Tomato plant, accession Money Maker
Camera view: vertical (180 deg); turntable rotation: 60 degrees
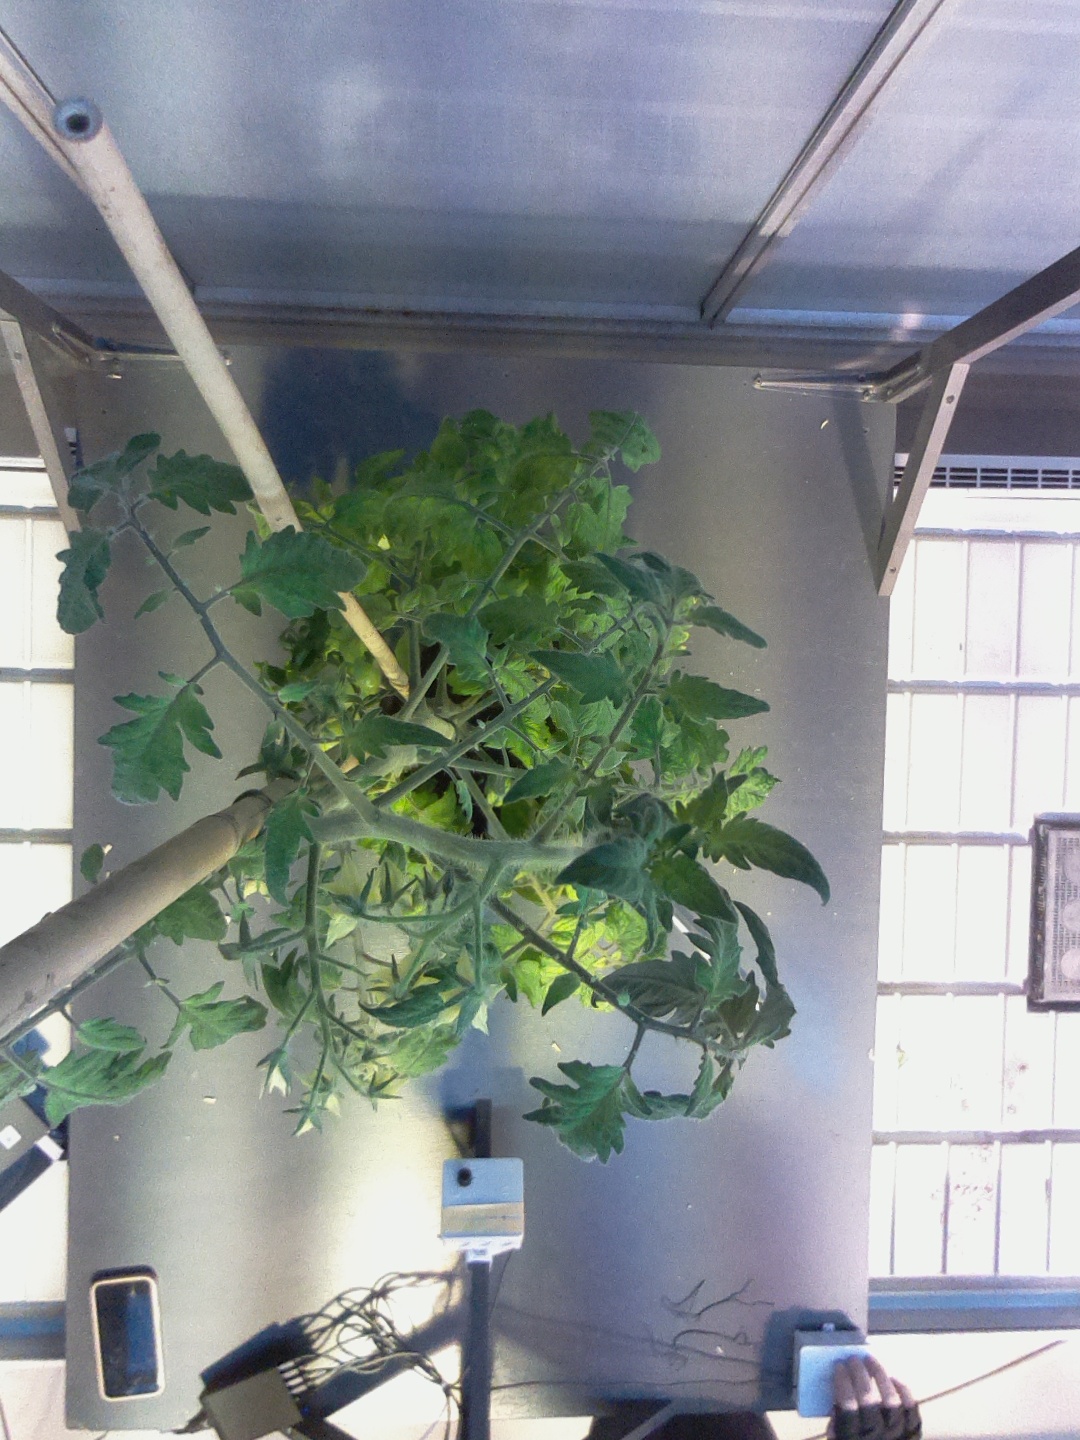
BBCH growth stage 72: 20%-30% of final fruit size